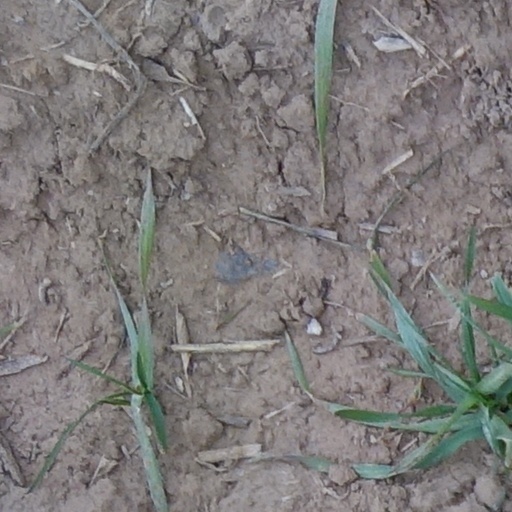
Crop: wheat